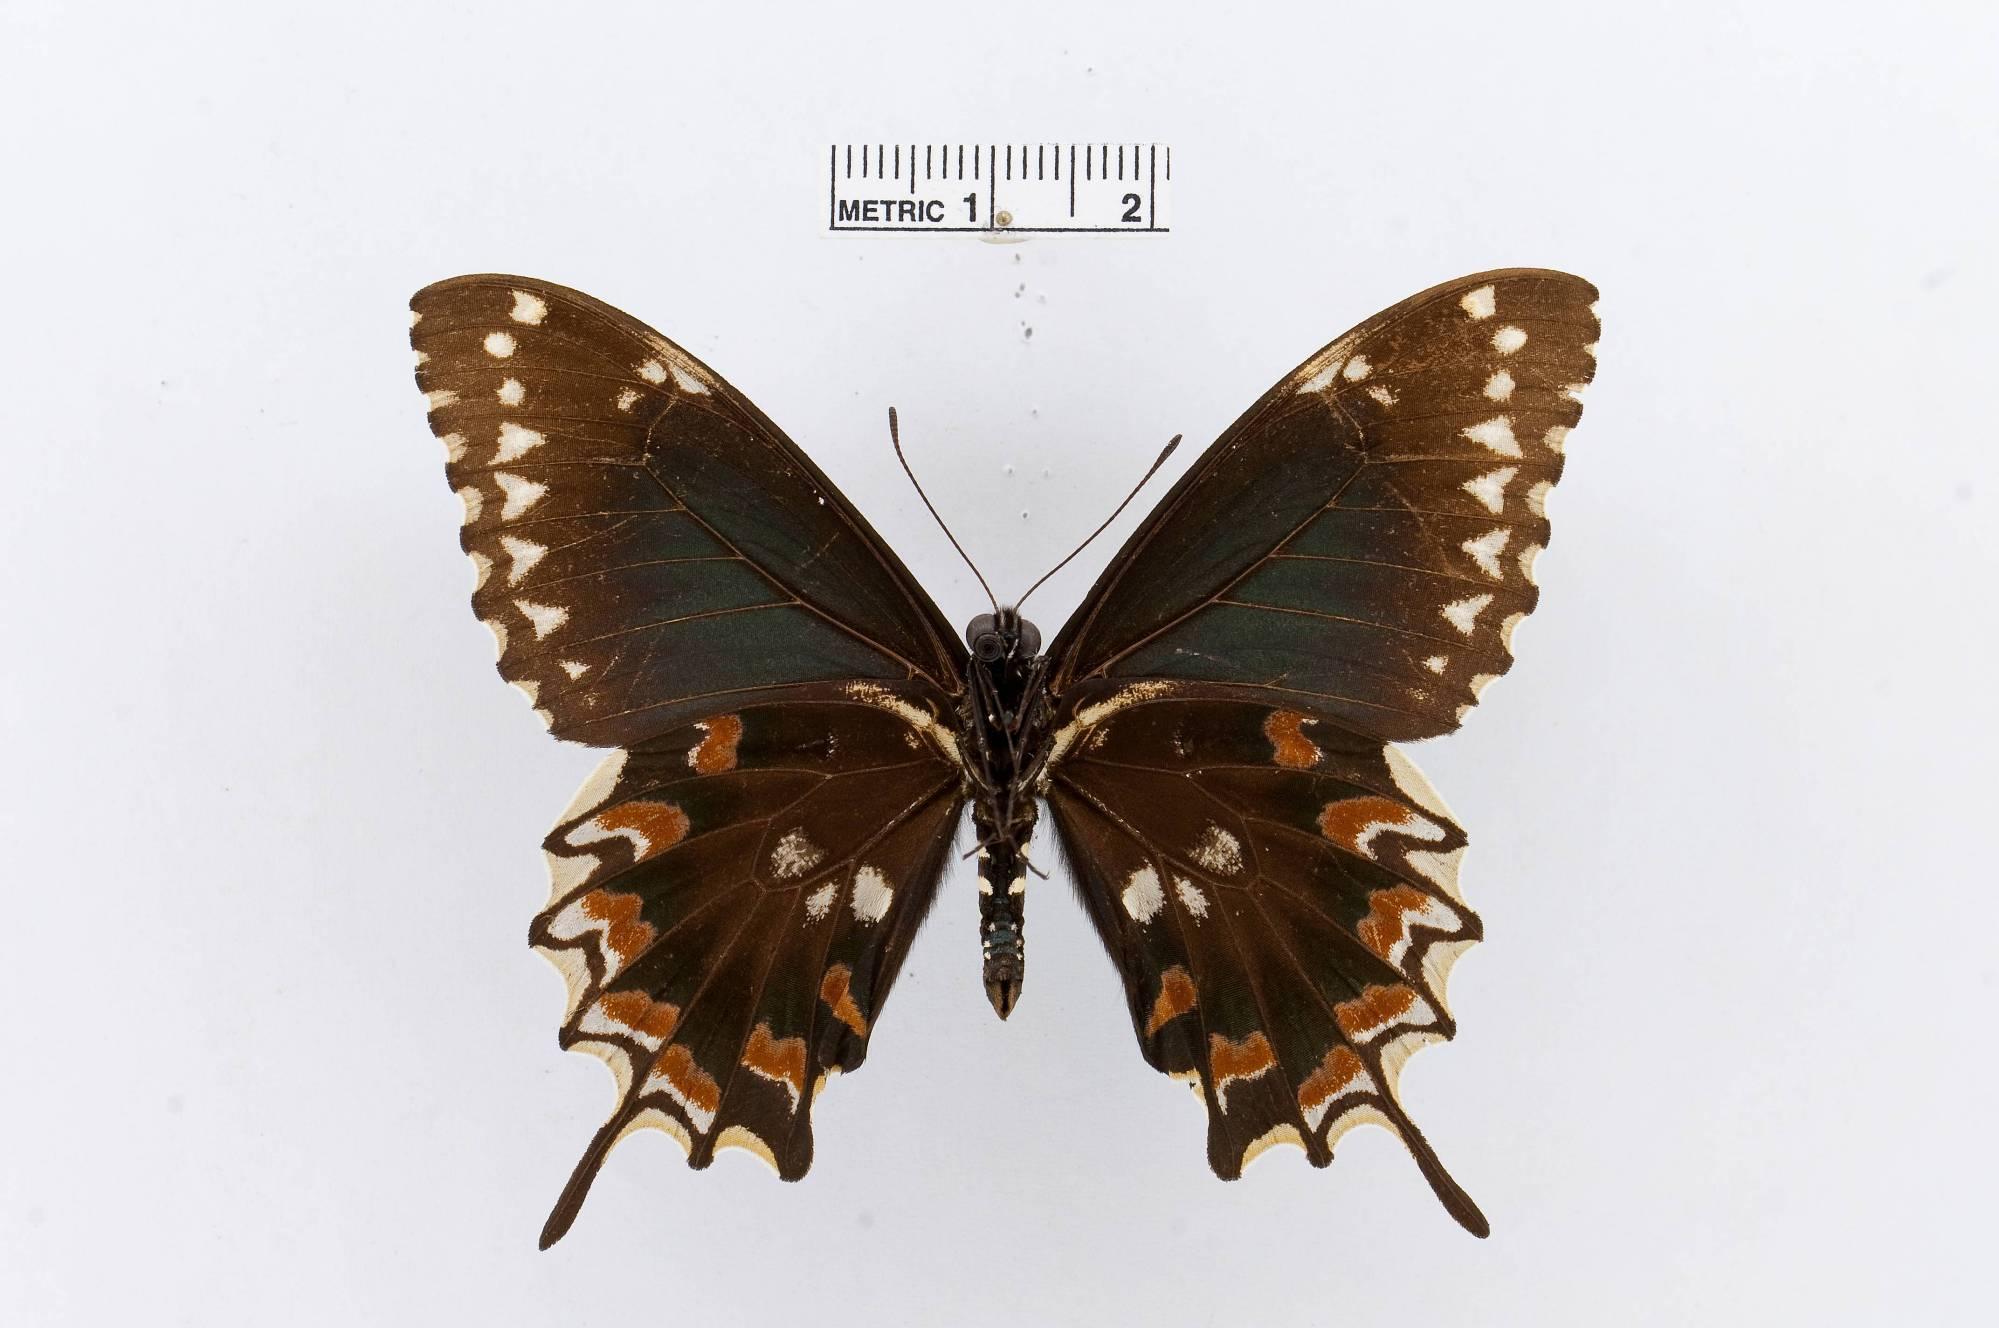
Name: Battus devilliersii
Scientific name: Battus devilliersii
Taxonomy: Animalia, Arthropoda, Insecta, Lepidoptera, Papilionidae, Papilioninae
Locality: [Not Stated], Florida, United States
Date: [Not Stated]